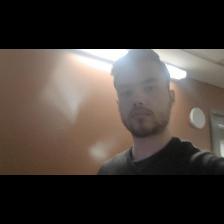
Label: Human